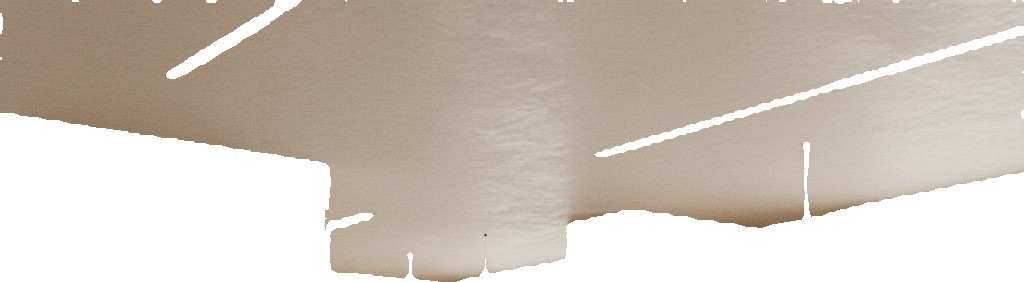
Surface category: ceiling